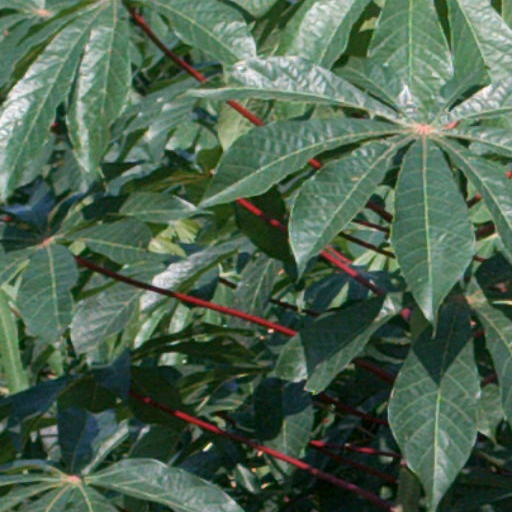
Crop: cassava